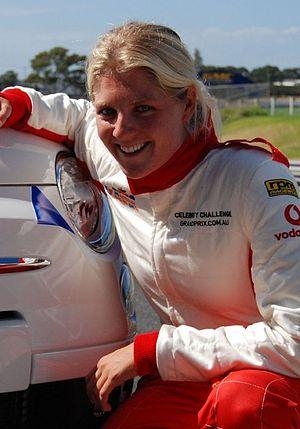
Stephanie Gilmore est une surfeuse australienne née le 29 janvier 1988 à Murwillumbah, Nouvelle-Galles du Sud, Australie.